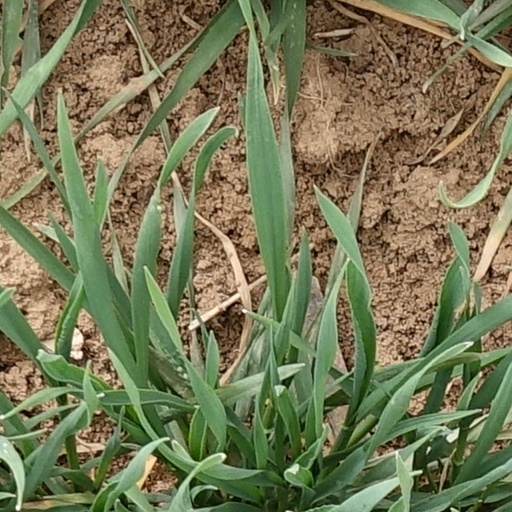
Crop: wheat